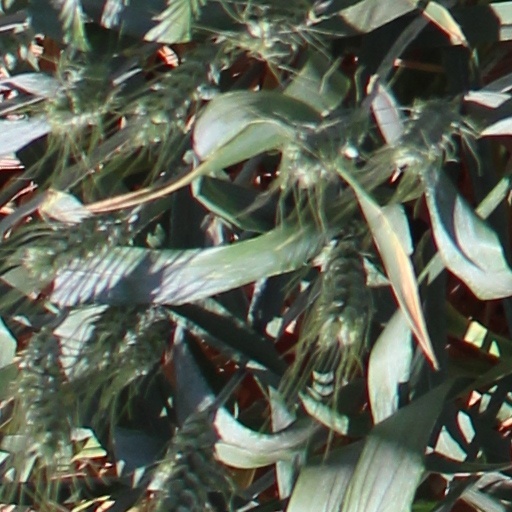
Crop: wheat